Belgian National Archives 2 - Joseph Cuvelier Repository

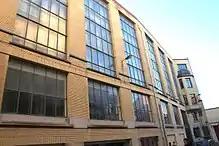
Joseph Cuvelier repository of the Belgian State Archives in the former Haseldonckx paper manufactory, Brussels (photo 2016)

The Dépôt Joseph Cuvelier of the Belgian State Archives opened in 2011. It is located on the / in Brussels, in a building designed by and built in 1912. Its name honors the historian and government archivist Joseph Cuvelier (1869–1947).